Winston Guy

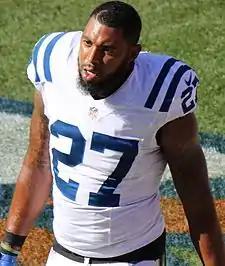
Guy with the Indianapolis Colts in 2016

Winston Guy Jr. (born April 23, 1990) is an American former professional football safety. He played college football at Kentucky. Guy was selected by the Seattle Seahawks in the sixth round of the 2012 NFL draft. He also played for the Jacksonville Jaguars and Indianapolis Colts.